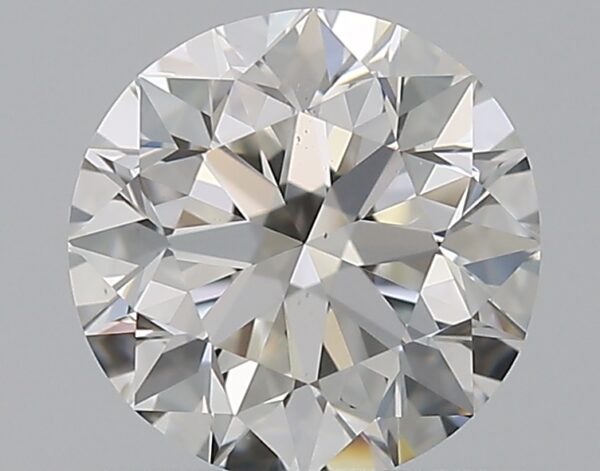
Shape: round
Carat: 0.8
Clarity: VS2
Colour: G
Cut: VG
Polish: EX
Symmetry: VG
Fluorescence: F
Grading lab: GIA
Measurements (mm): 5.81 x 5.86 x 3.72